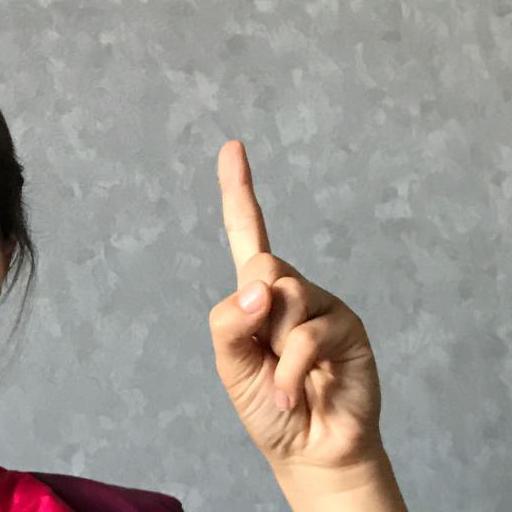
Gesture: one